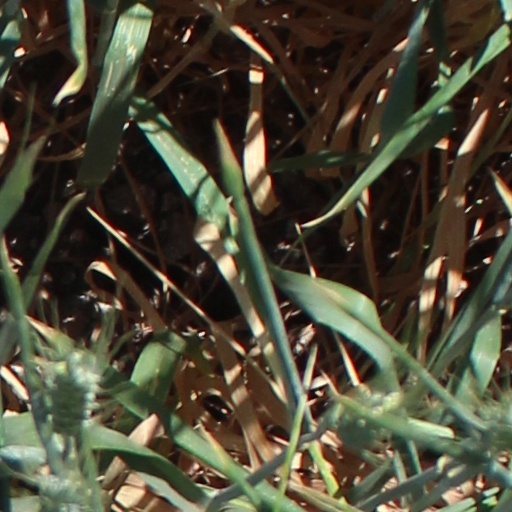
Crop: wheat